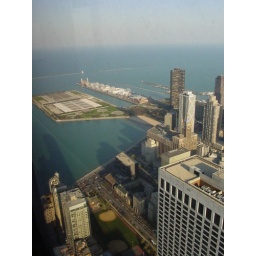
view from the women's bathroom in the 96th floor bar at the Hancock tower.